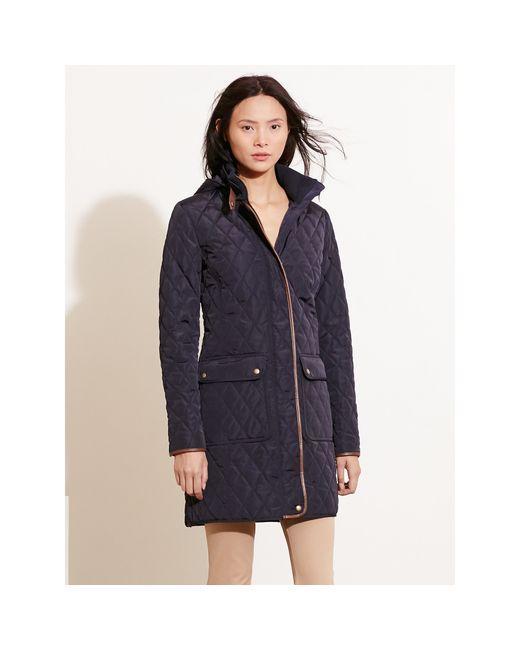
Schwarzes Patagonia Daunenjackenkleid für Modekleidung